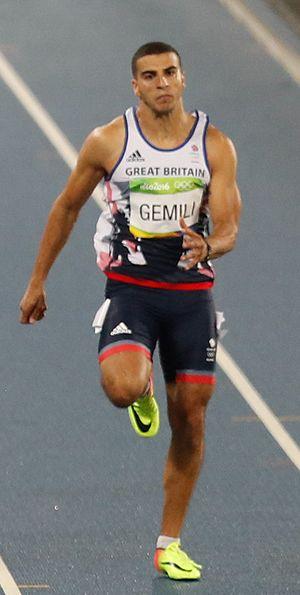
Adam Ahmed R. Gemili est un athlète britannique, spécialiste des épreuves de sprint. Champion du monde junior du 100 m en 2012, il remporte les titres du 200 mètres et du 4 × 100 m lors des championnats d'Europe 2014.